Strobilanthes kunthiana

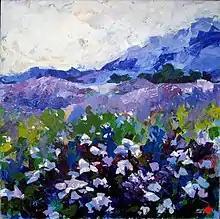
Kurinji

Some species of "Strobilanthes" are examples of a mass seeding phenomenon termed as masting which can be defined as "synchronous production of seed at long intervals by a population of plants". Strict masting only occurs in species that are monocarpic (or semelparous) -- individuals of the species only reproduce once during their lifetime, then die, as is the case with "Strobilanthes kunthiana".